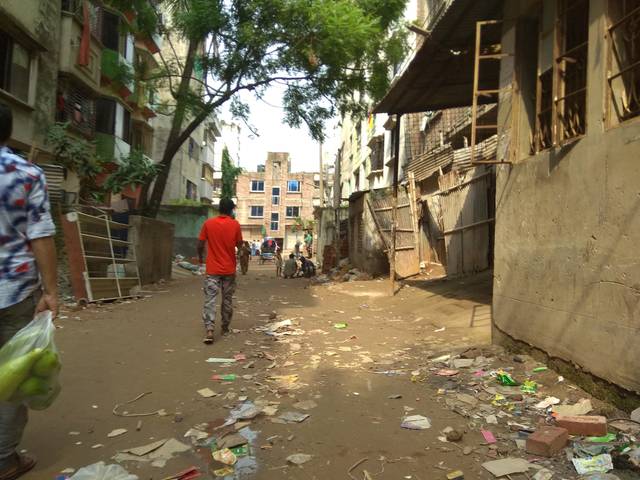
Region: Bangladesh
Coordinates: 23.817, 90.372